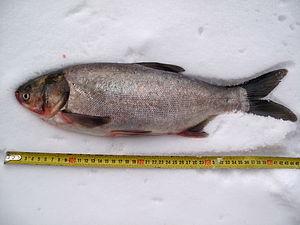
L'expression carpe asiatique est un nom vernaculaire qui peut désigner en français plusieurs espèces de carpes originaires de Chine ou Sibérie.
La carpe argentée ou amour argenté est une espèce de poissons d’eau douce de la famille des Cyprinidae, originaire de Chine et de l’Est de la Sibérie.